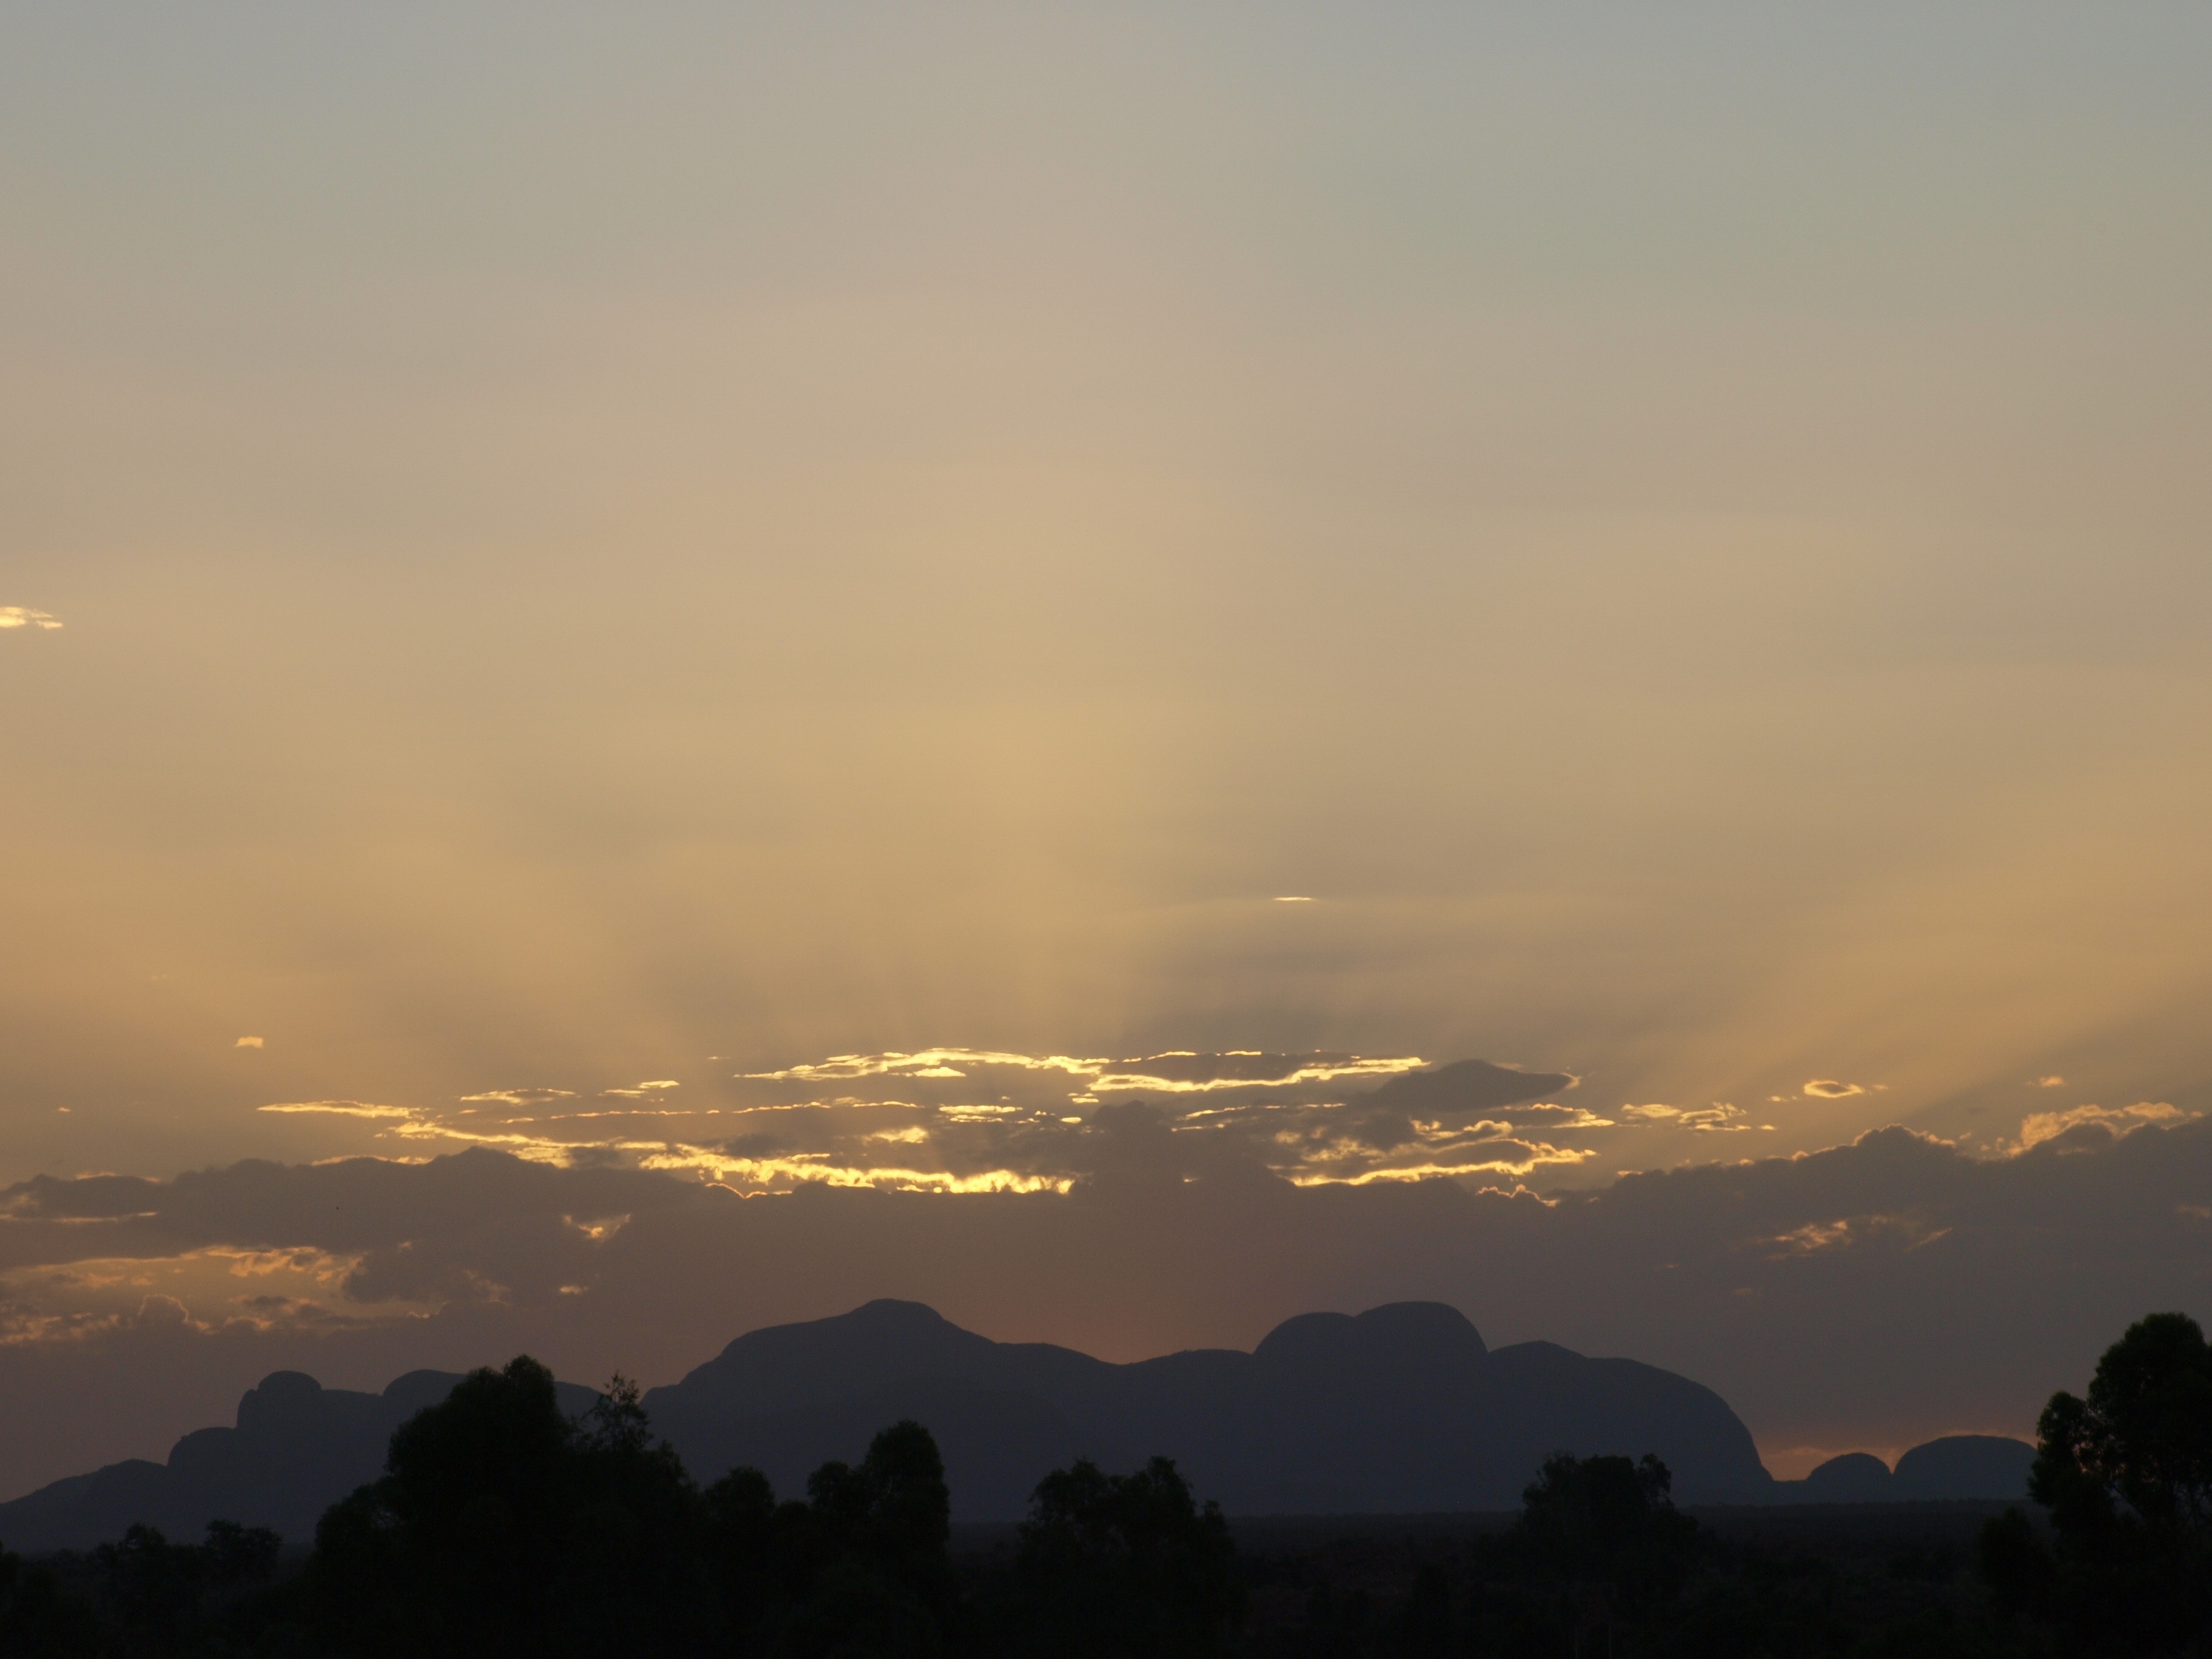
horizon, mountain, cloud, sky, sun, sunrise, sunset, sunlight, morning, hill, dawn, atmosphere, dusk, evening, haze, afterglow, atmospheric phenomenon, mountainous landforms, red sky at morning